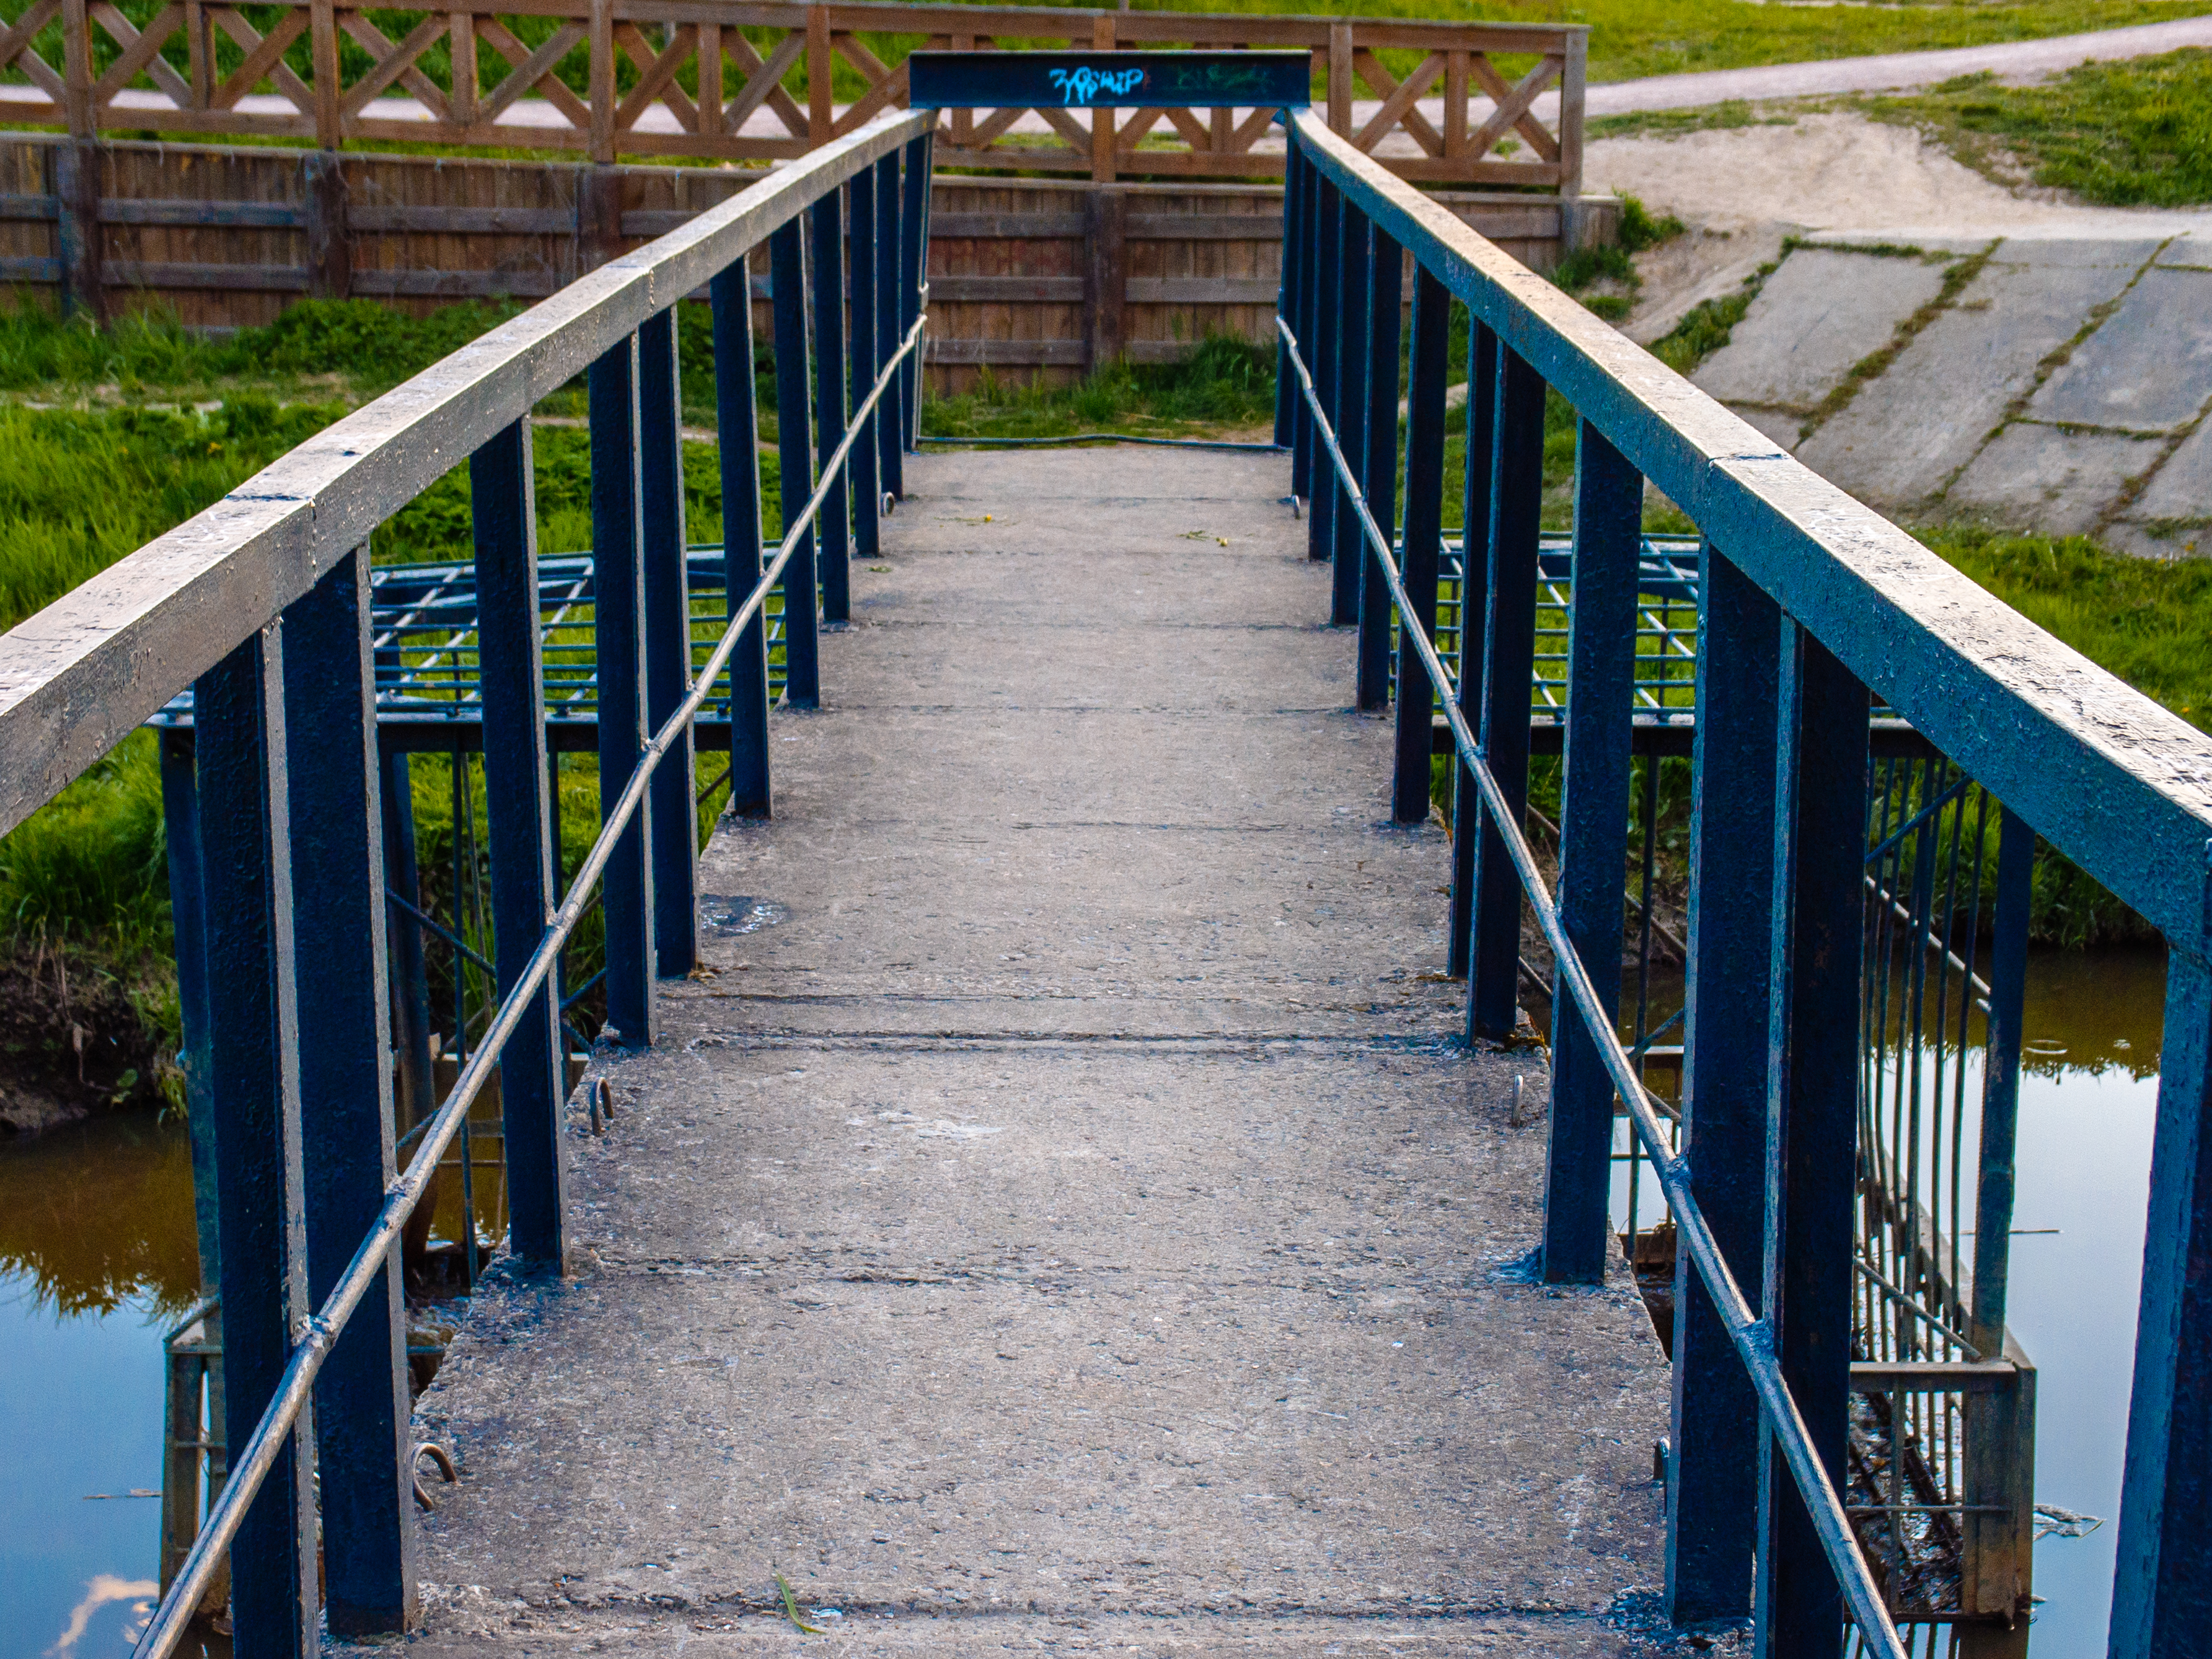
images, water, plant, light, green, wood, line, symmetry, grass, leisure, fence, bridge, electric blue, handrail, walkway, natural landscape, nonbuilding structure, metal, nature reserve, guard rail, boardwalk, reservoir, landscape, road surface, recreation, steel